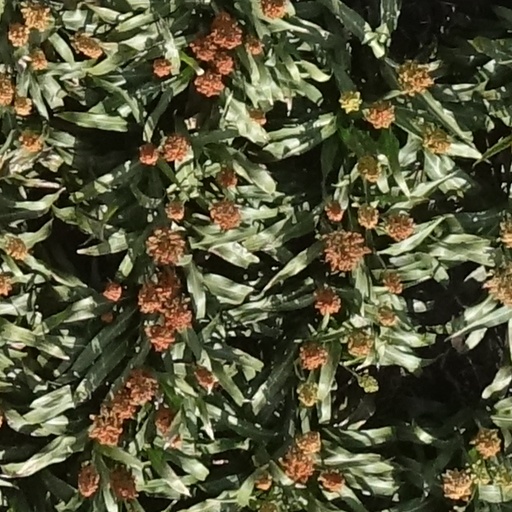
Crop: sorghum